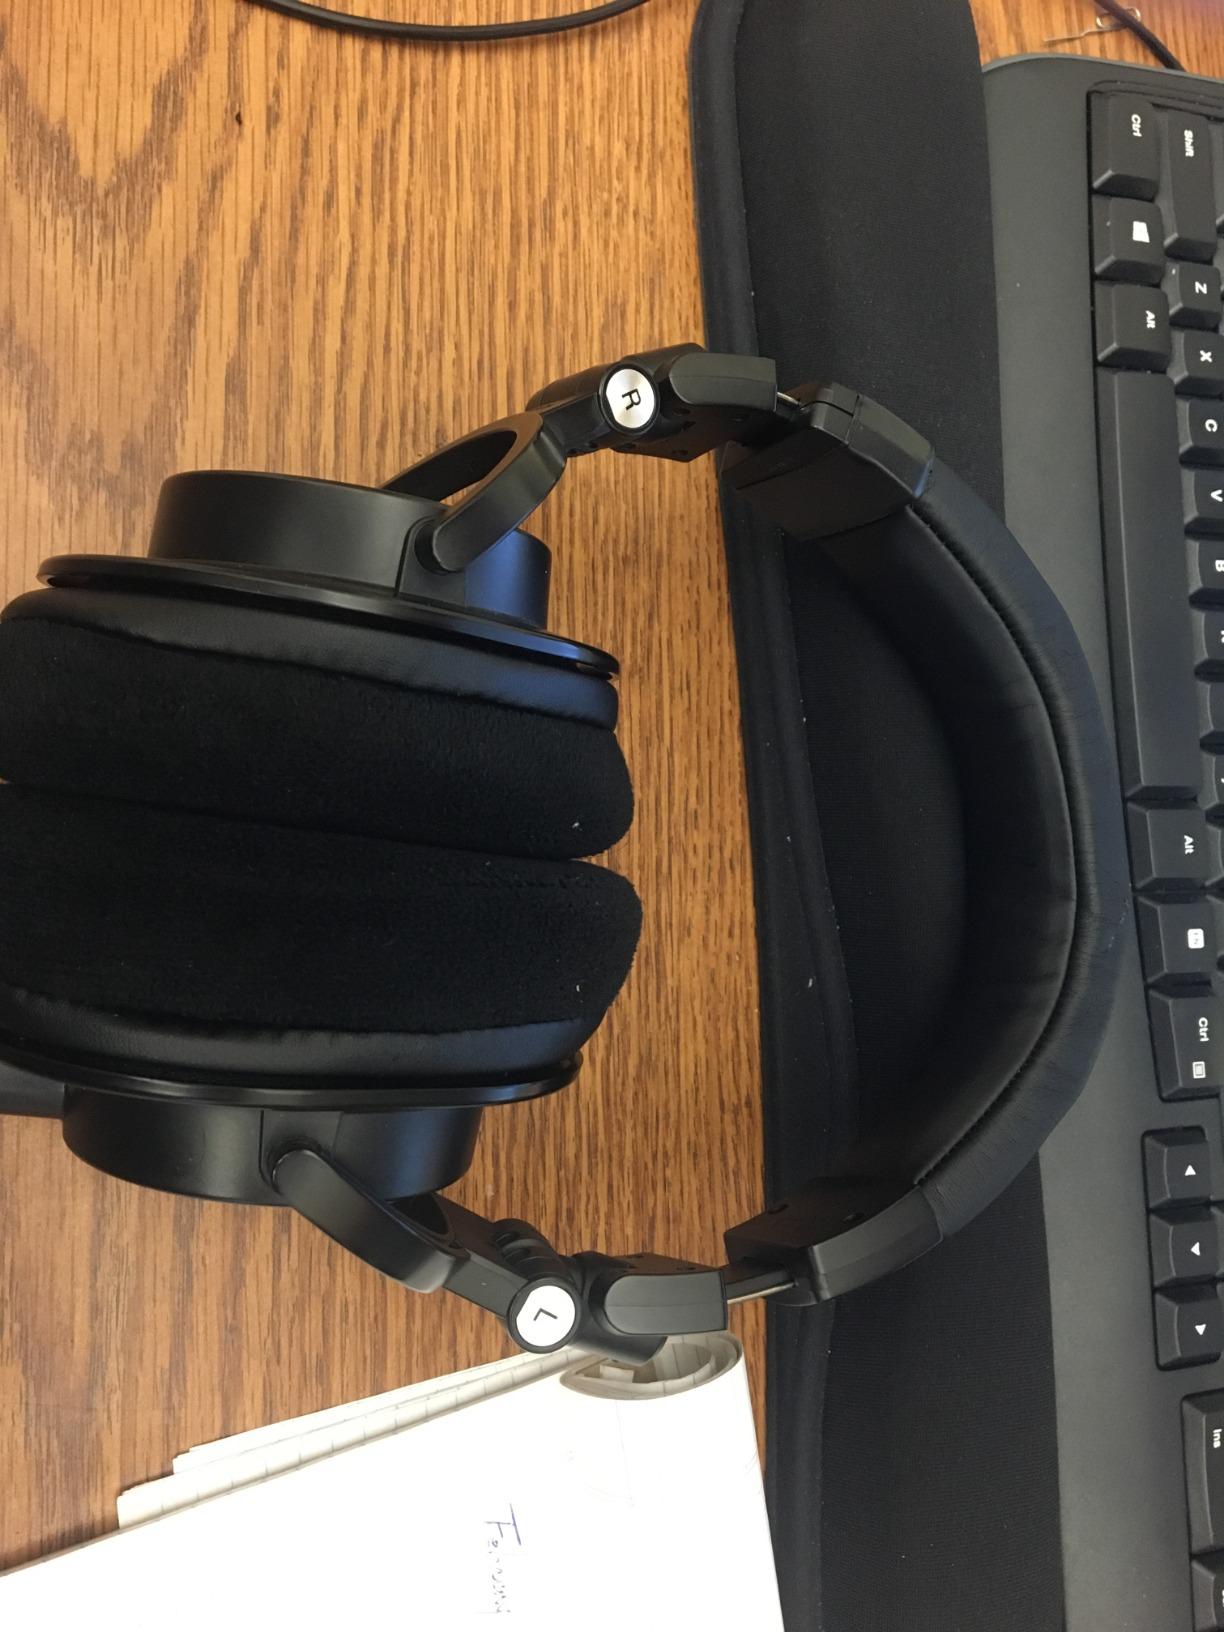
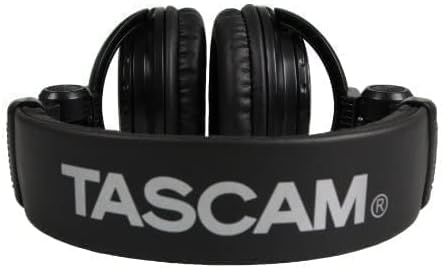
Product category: headphones
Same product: no